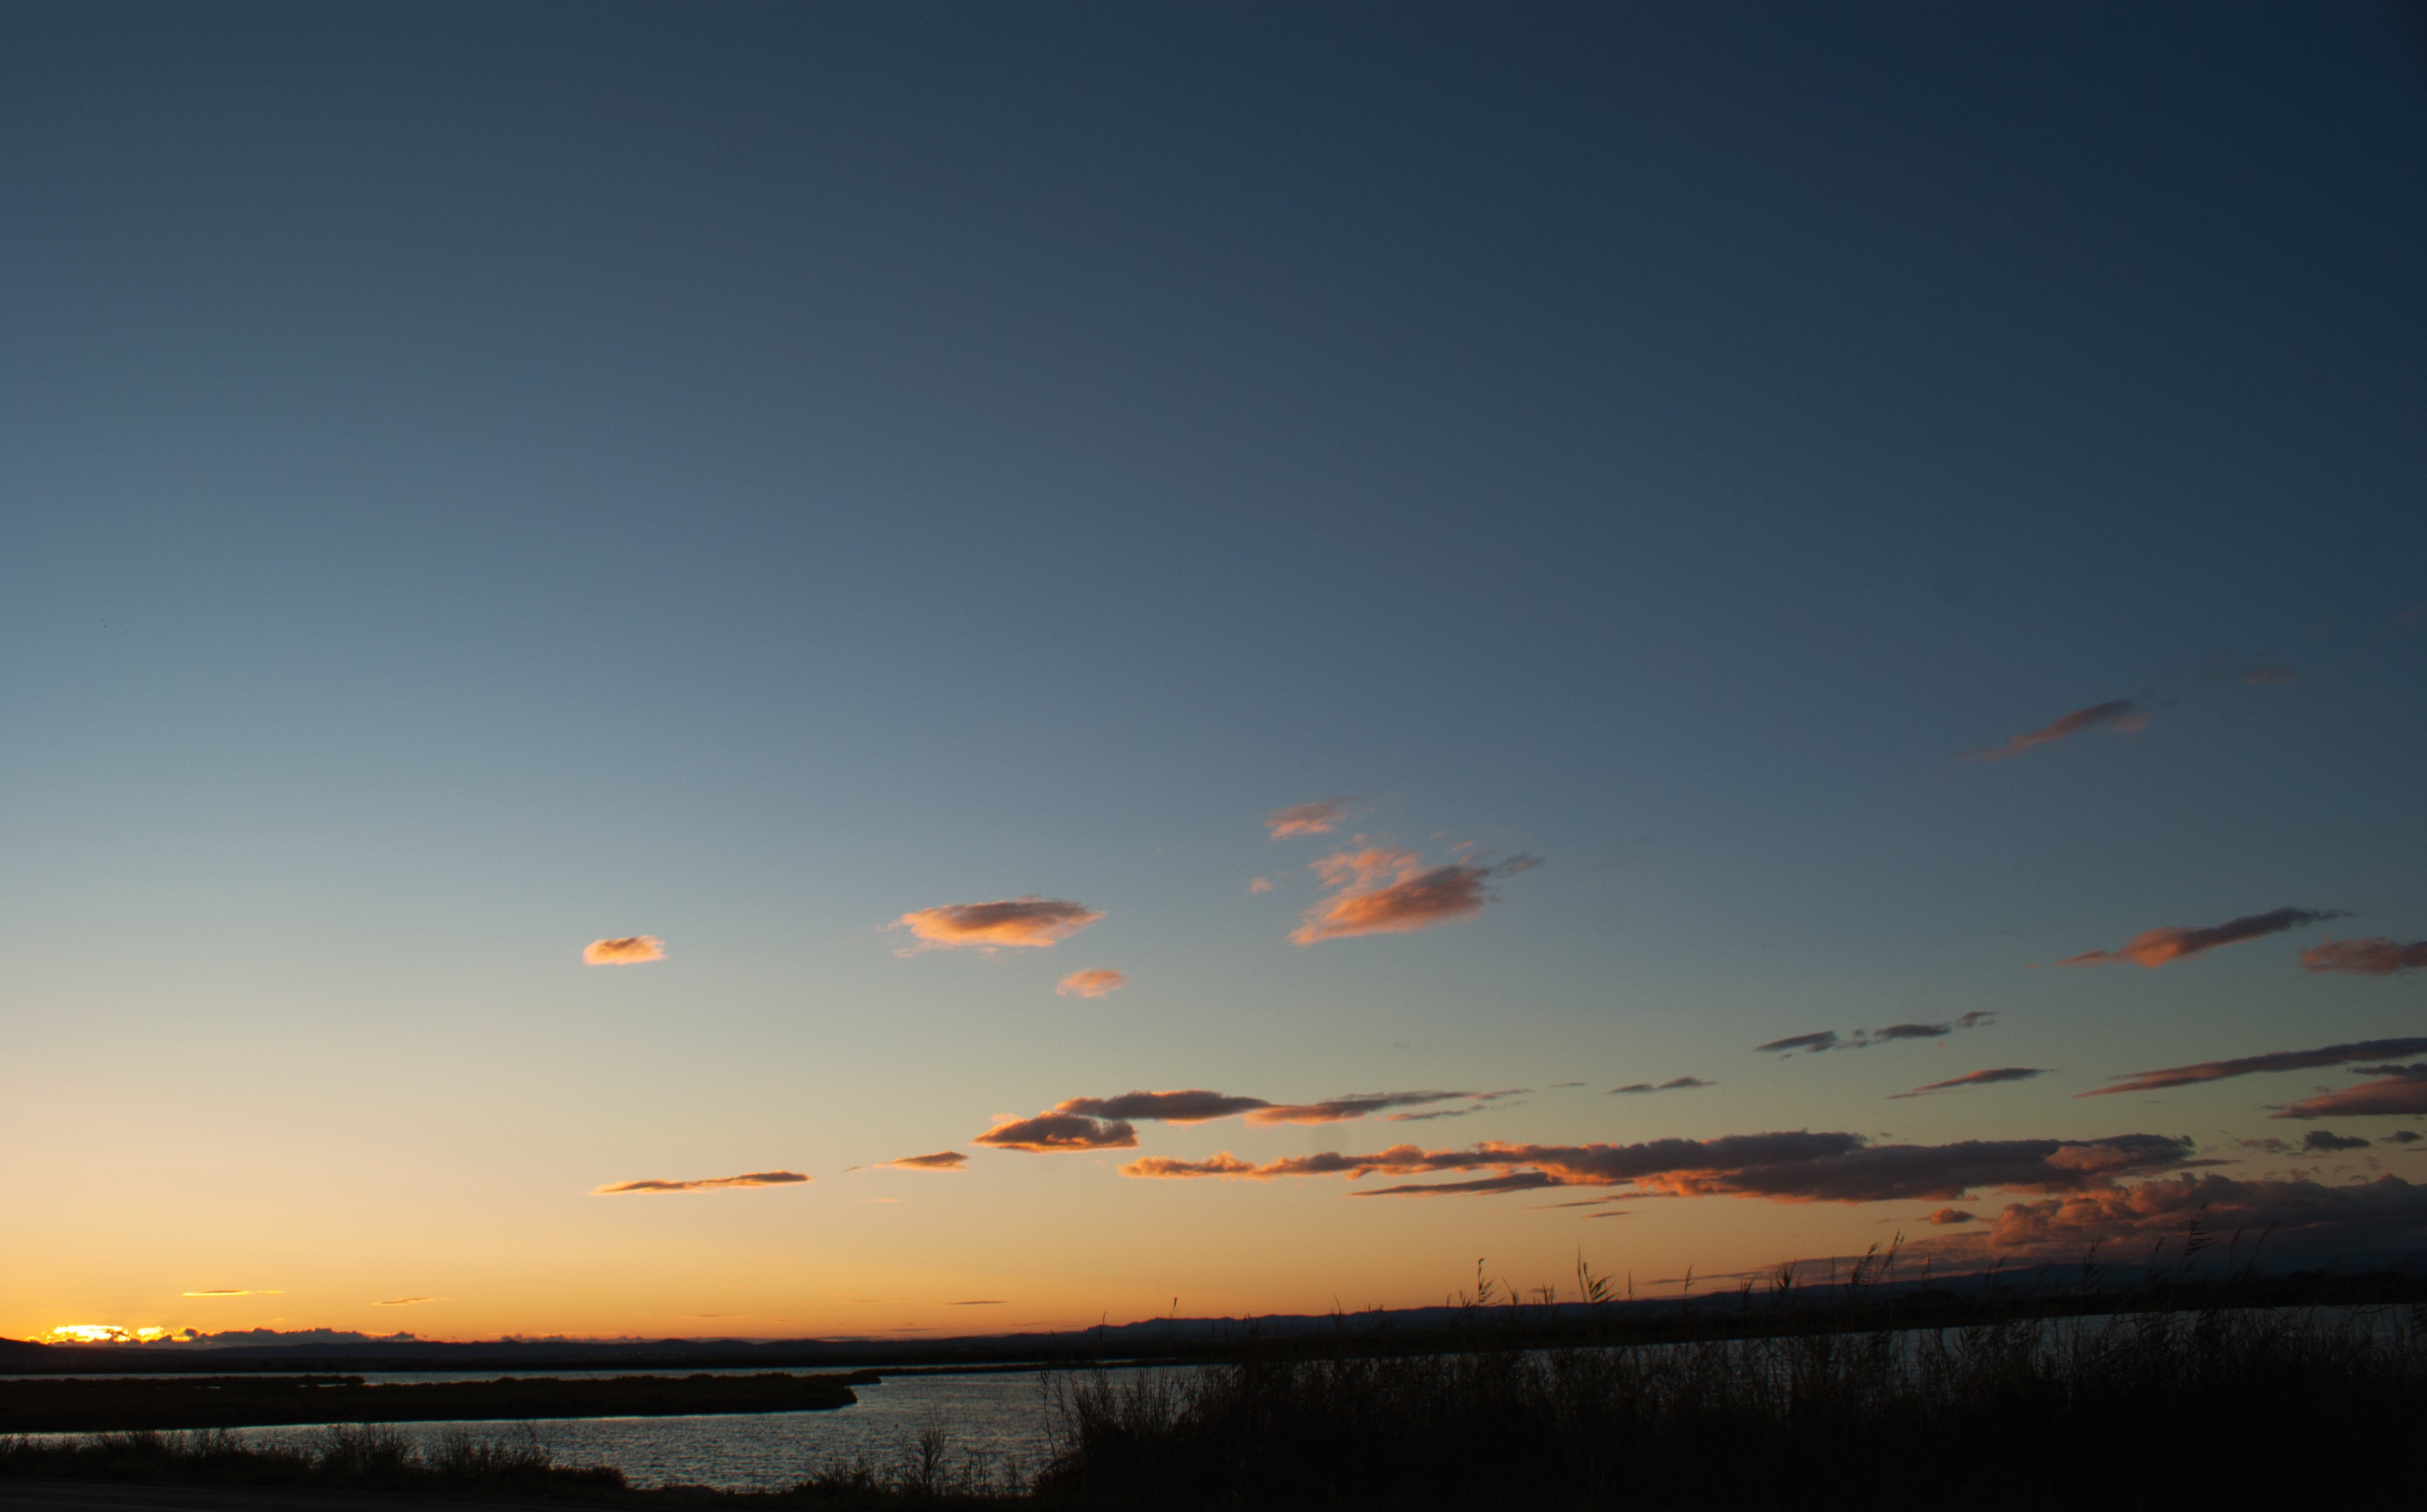
sea, horizon, cloud, sky, sunrise, sunset, morning, dawn, dusk, evening, flight, afterglow, atmosphere of earth